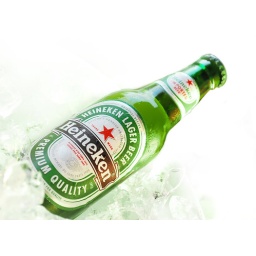
Beer in a green bottle